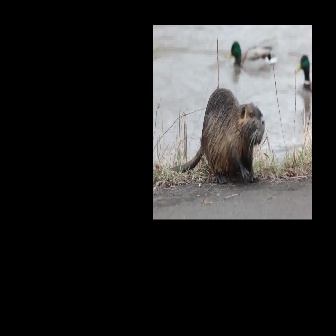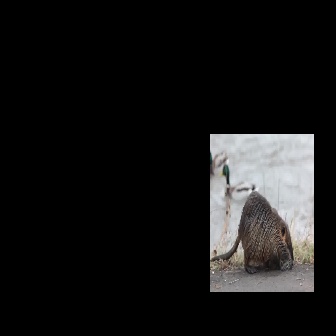
  Please identify the target specified by the bounding box [167,88,264,185] in the first image and locate it in the second image. Return the coordinates in [x_min,y_min,x_max,y_max] format.
Answer: [209,190,293,274]